Thomas R. Wall Residence

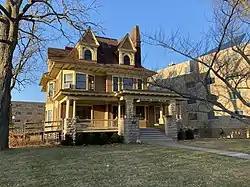
Front entrance to the house

The Thomas R. Wall Residence is a Colonial Revival style house in Oshkosh, Wisconsin. It was added to the National Register of Historic Places on November 7, 1984.